Massacre in the Jesuit monastery on Rakowiecka Street, Warsaw

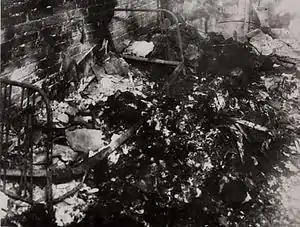
Place of the massacre photographed in 1945

The massacre in the Jesuit monastery on Rakowiecka Street in Warsaw was a Nazi German war crime perpetrated by members of the Waffen-SS on the second day (2 August) of the Warsaw Uprising, during the World War II. On 2 August 1944 about 40 Poles were murdered and their bodies burnt in the basement of the Jesuit monastery at 61 Rakowiecka Street in Warsaw. Among the victims were 16 priests and religious brothers of the Society of Jesus.